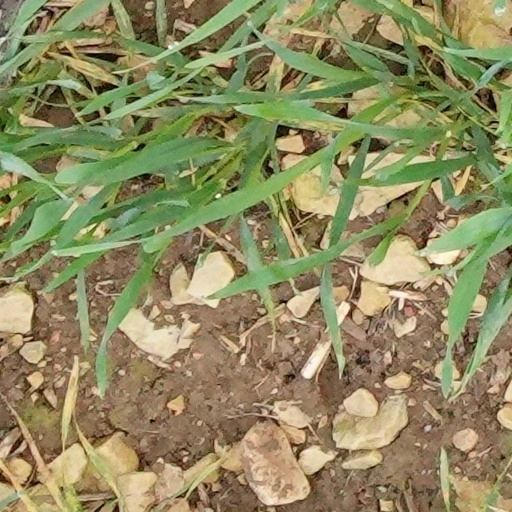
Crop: wheat